1986–1987 protests in France

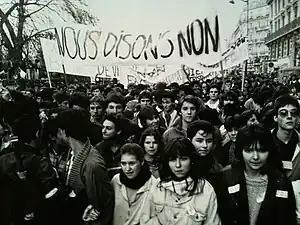

From late 1986 to early 1987, mass student protests and strikes across France erupted after the government attempted to sign the into law. Riots and looting occurred throughout the city of Paris but spread to 3 other cities.